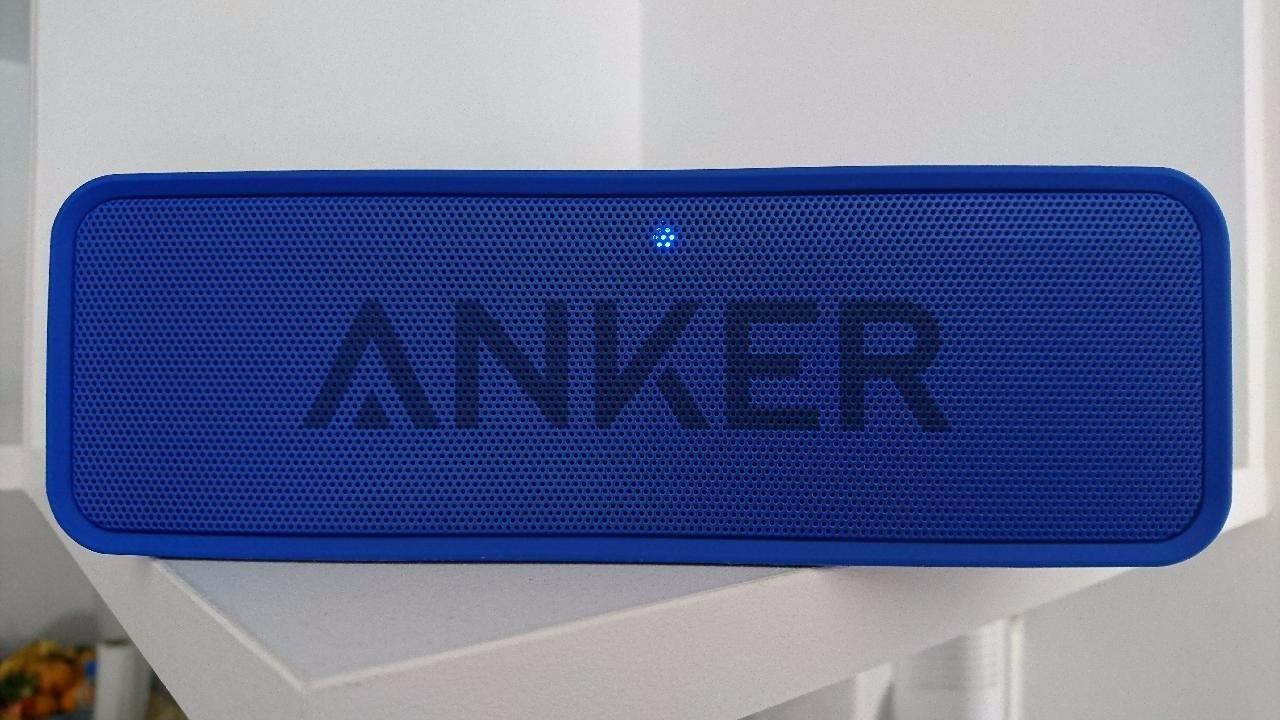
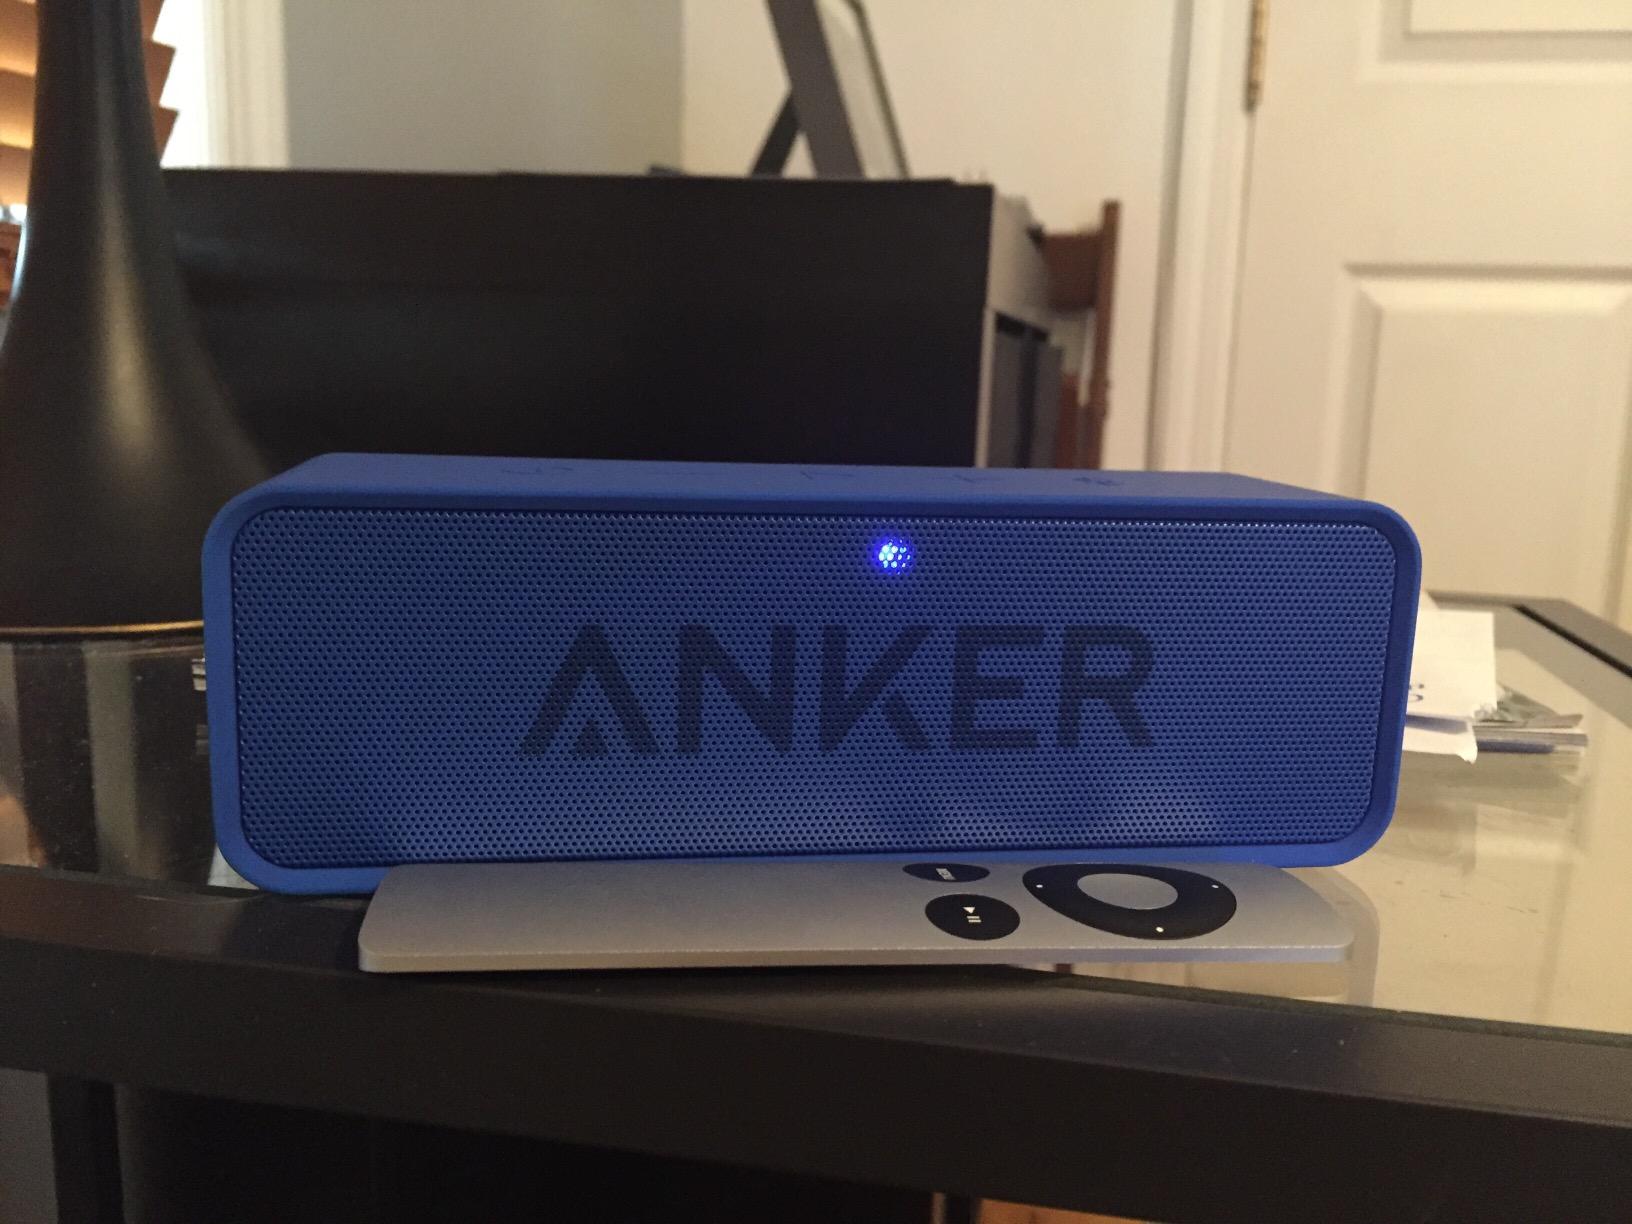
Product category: speaker
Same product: yes